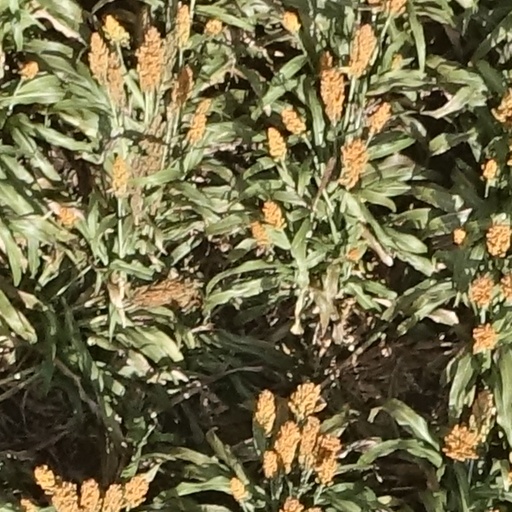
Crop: sorghum